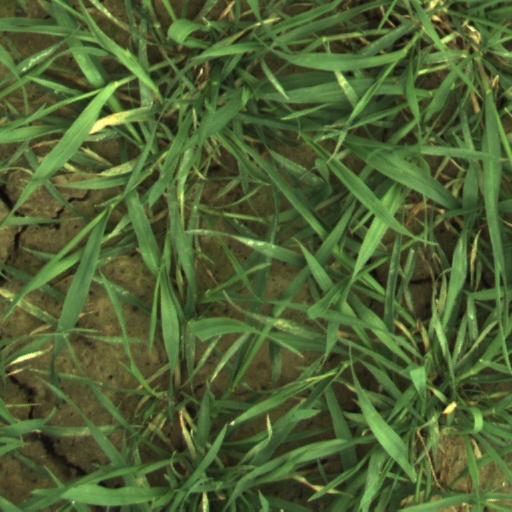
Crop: wheat